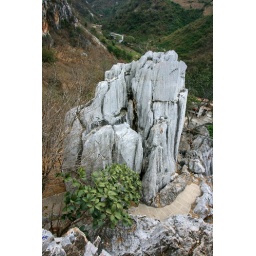
This limestone pinnacle is large. It is interesting that it is so gray when the limestone in the canyon wall is more orange.